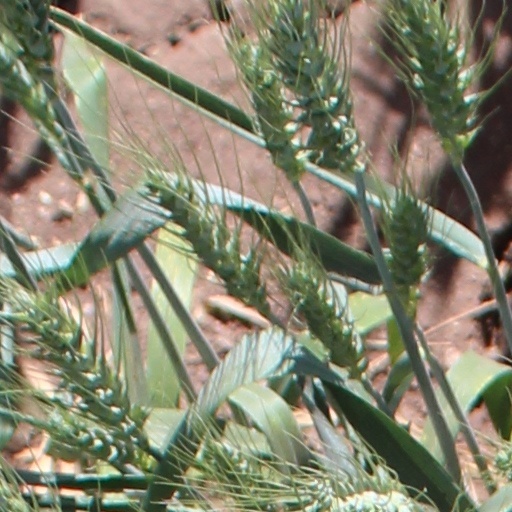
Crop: wheat